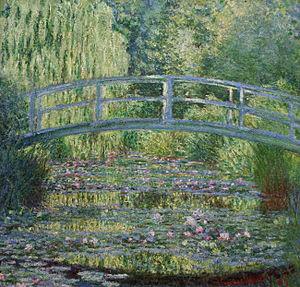
Le symbolisme du pont est l'étude de la représentation du pont dans la mythologie, les religions, la littérature en tant que symbole, dans sa capacité à désigner, à signifier un concept abstrait, au-delà de la réalité physique de l’infrastructure franchissant une dépression ou un cours d’eau.